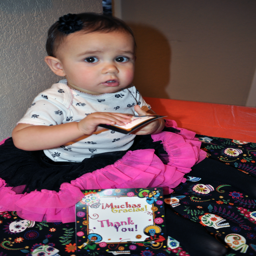
she looks a little worried here , but i think she just wanted to get back to the party !